Joseph Bernelle

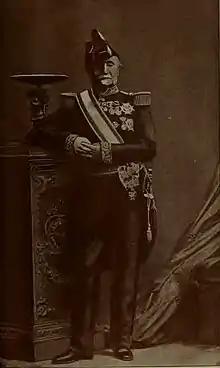
Portrait of French General Joseph Bernelle

Joseph Bernelle (5 October 1785 Versailles, France Versailles, France 7 January 1871 Paris, France) was a French Army officer who commanded the French Foreign Legion during the Carlist War.